Claus Reitmaier

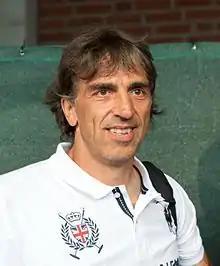
Reitmaier in 2016

Claus Reitmaier (born 17 March 1964 in Würzburg) is a German football coach and former player.